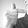
ASL letter: T